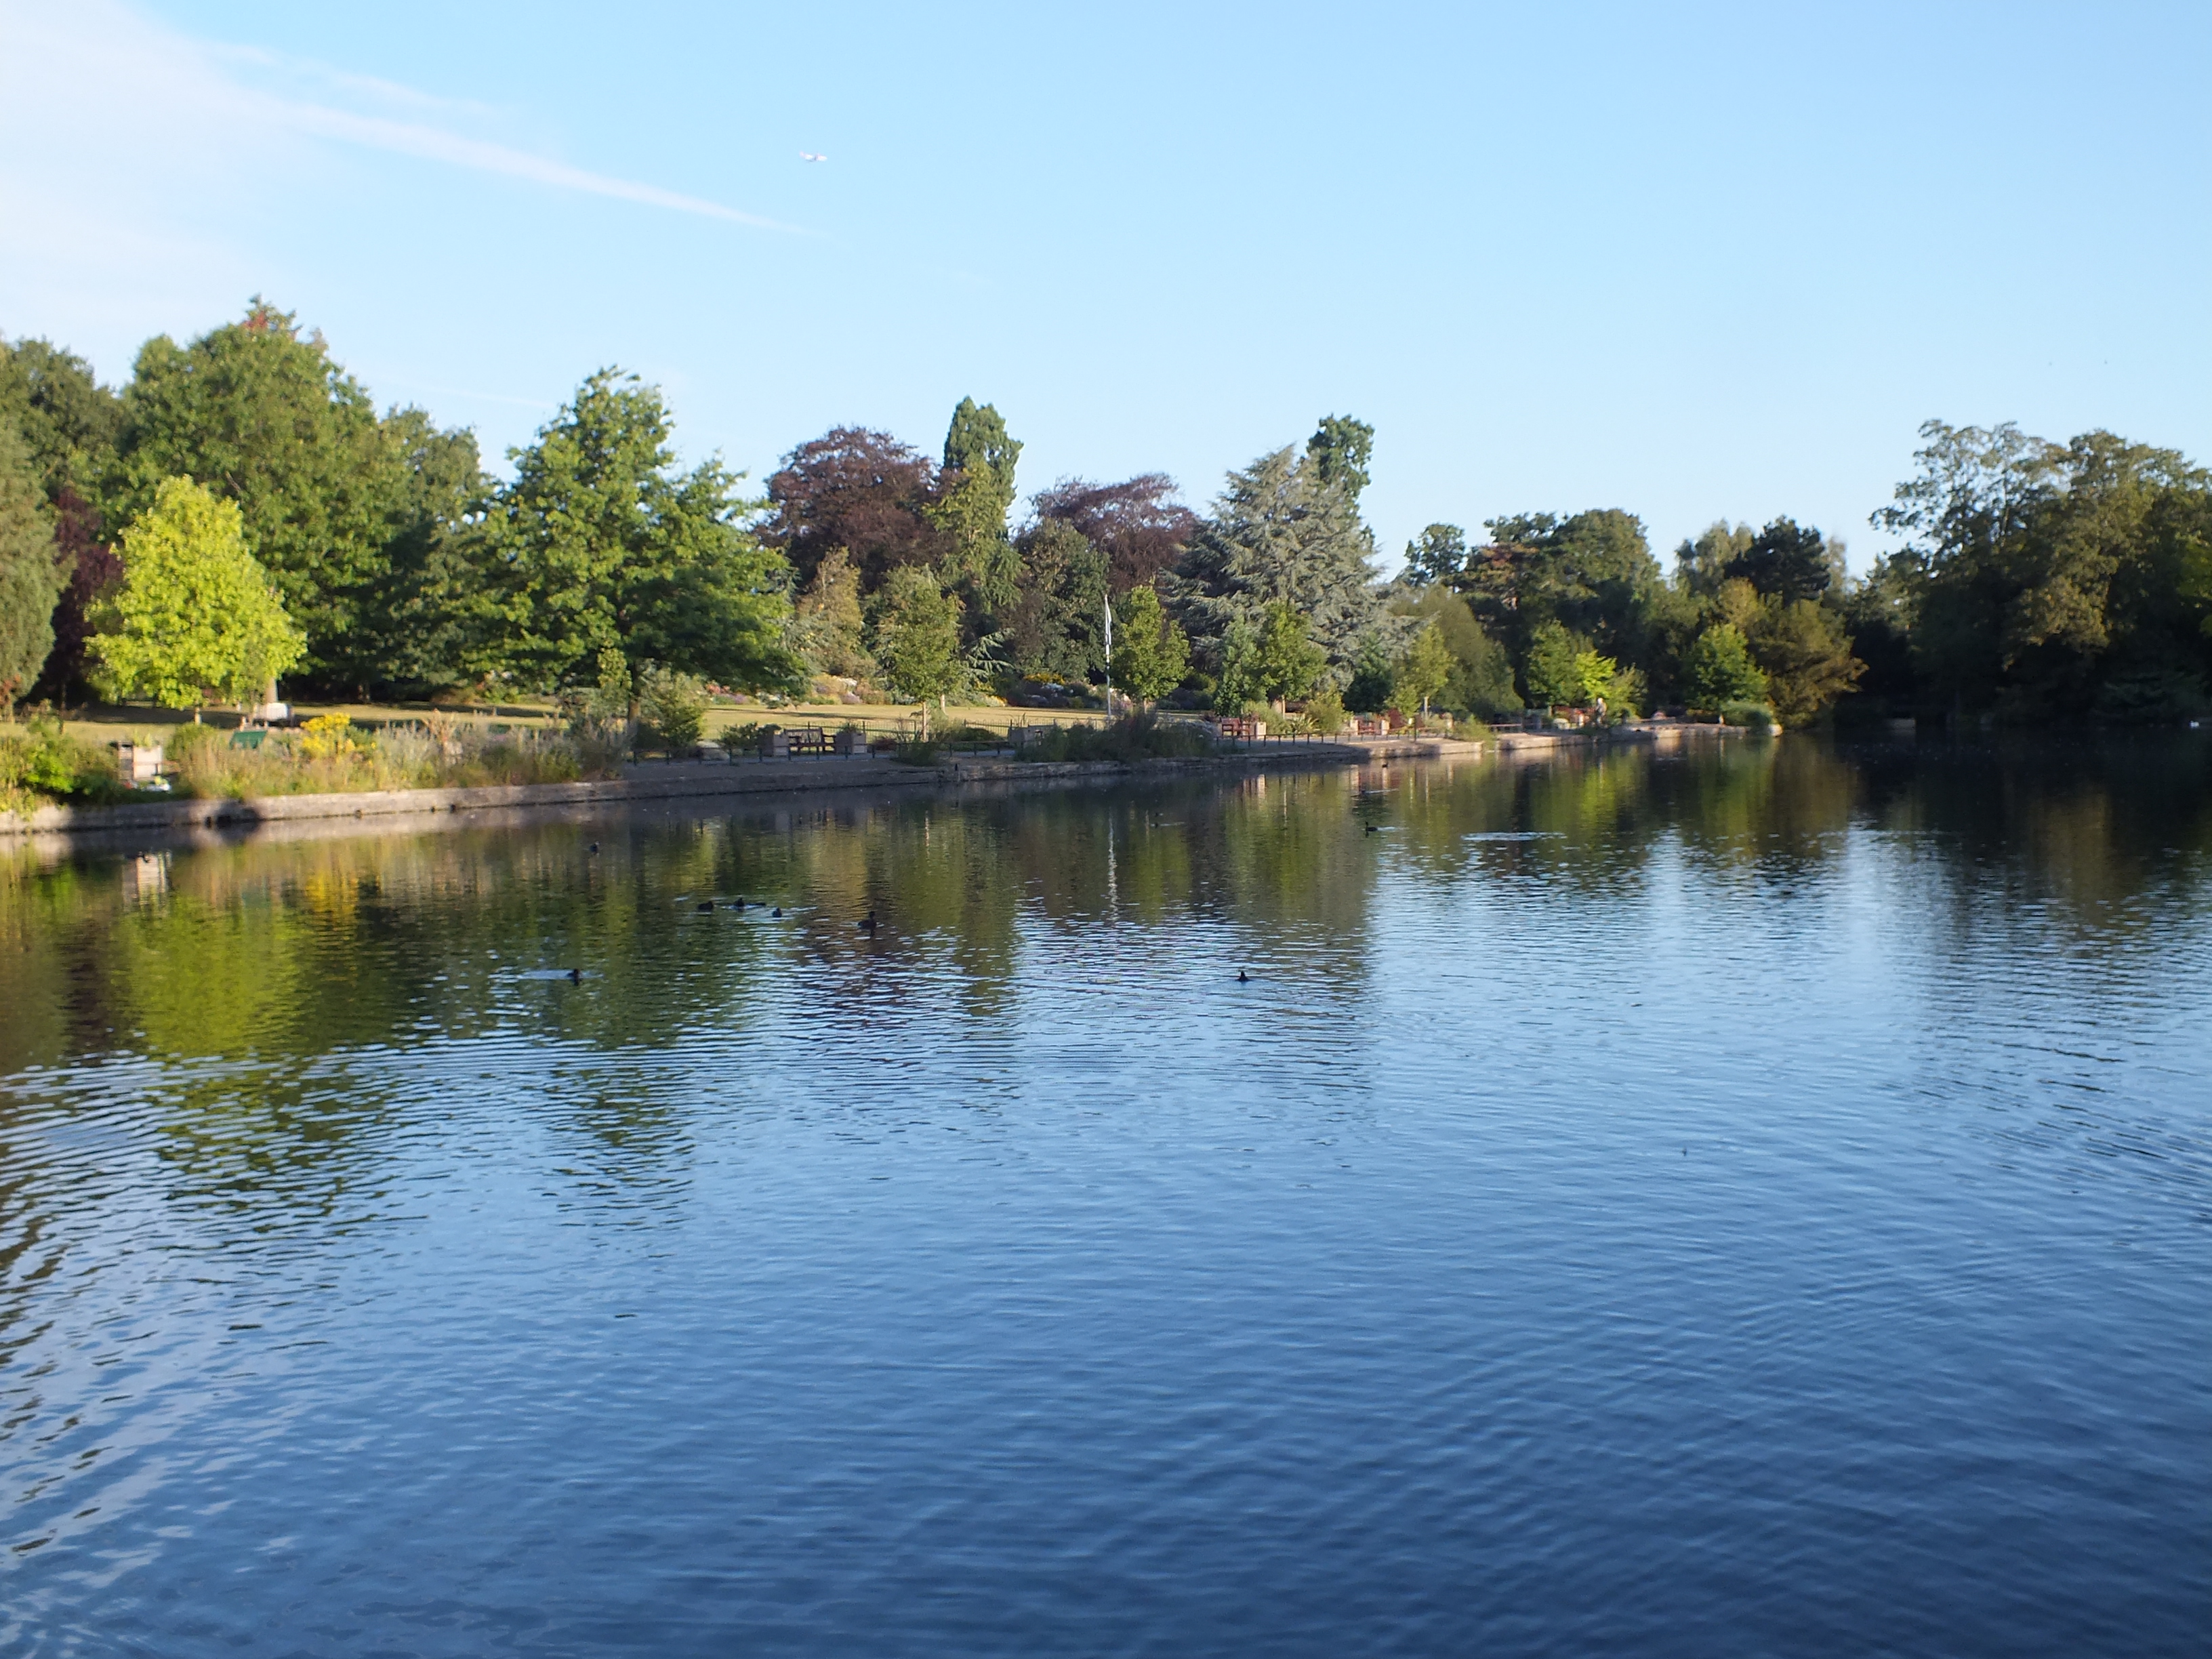
blue lake, park, trees, kelsey park, waterway, water, reflection, body of water, lake, water resources, river, bank, pond, nature reserve, reservoir, tree, canal, bayou, sky, wetland, watercourse, lacustrine plain, floodplain, fish pond, plant, loch, reflecting pool, landscape, inlet, riparian forest